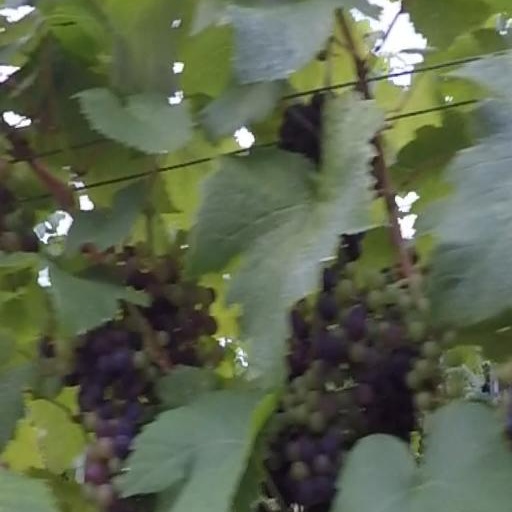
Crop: grape